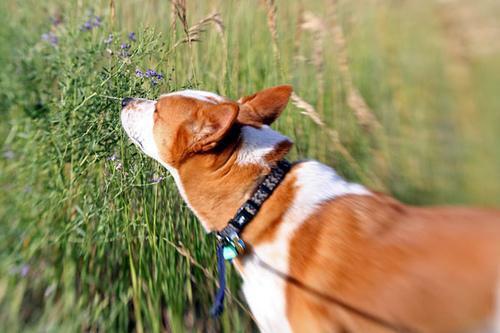
basenji